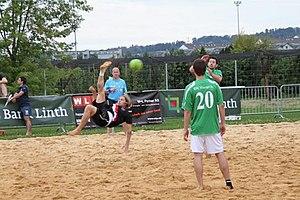
La loi 20 du football de plage fait partie des lois régissant le football de plage, maintenues par l'International Football Association Board. La loi 20 se rapporte aux instructions supplémentaire et directives pour les arbitres.
Le football de plage, soccer de plage ou beach soccer est un sport qui s'apparente au football et qui se pratique sur du sable de plage. Il met aux prises deux équipes de cinq joueurs, avec des remplacements fréquents, sur un terrain à peu près trois fois plus petit que celui du football.